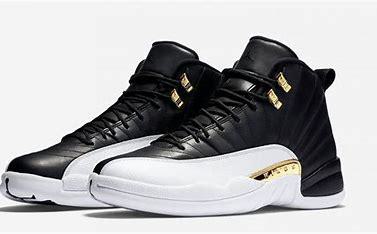
Brand: Jordan
Model: 12 Retro